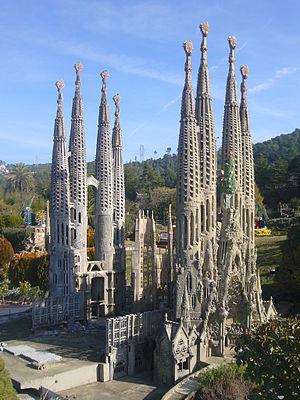
Catalunya en Miniatura est un parc de miniatures ouvert en 1983 à Torrelles de Llobregat, à 17 km de Barcelone. D'une superficie de 60 000 mètres carrés dont 35 000 mètres carrés dédiés aux maquettes, il s'agit d'un des plus grands parcs miniatures. Il présente des modèles réduits de 147 ouvrages de l'architecture calatane et majorcaine, dont les œuvres d'Antoni Gaudí.